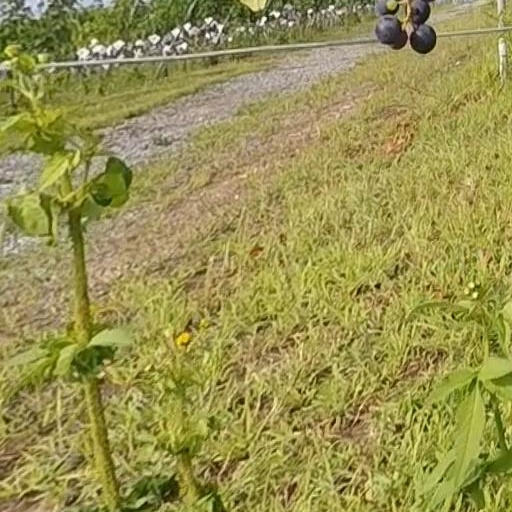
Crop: grape